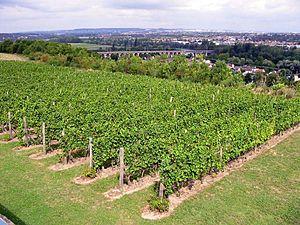
Vigne de Saint-Germain-en-Laye (Yvelines) Située en contrebas de la Terrasse de Le Notre, elle compte 1900 ceps (cépage Pinot noir), plantée en 2000. Photo JH Mora, août 2005
Le vignoble d'Île-de-France a le même âge que son implantation dans le Nord de l'Europe par les Romains. Ces derniers laissent place à la civilisation chrétienne pour créer autour de la ville un décor méditerranéen grâce à la vigne. Les vins d'île-de-France datent du IVᵉ siècle et constituent la principale production du pays à destination de la table royale ainsi qu'à l'export. Aujourd'hui, comme à cette époque, la vigne est mentionnée partout en région parisienne notamment à travers des noms de rues comme : « rue des Vignes » à Tacoignières et Auteuil-Le-Roi, dans les Yvelines « chemin de la Butte des Vignes » à Chevreuse ou encore Jouars-Pontchartrain, ou bien « avenue des Vignes-Benettes » au Pecq toujours dans les Yvelines.